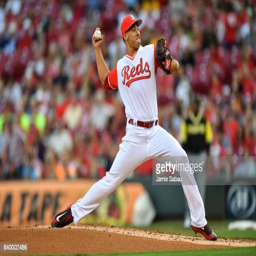
athlete pitches against sports team